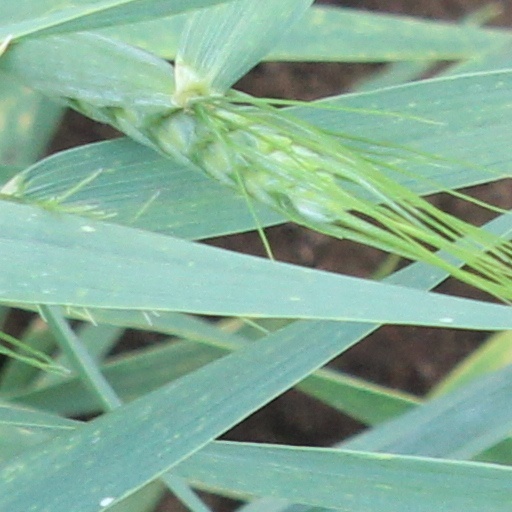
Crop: wheat